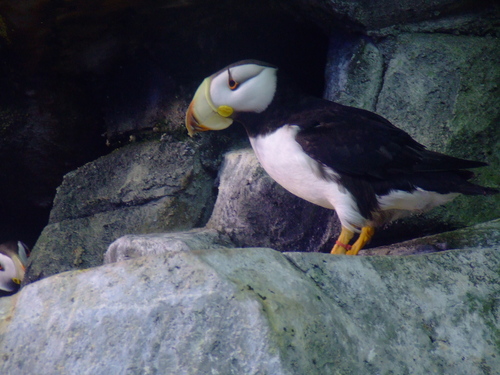
this is a black and white bird with a very thick, short bill and orange legs and feet.
this bird has a black back, white belly, orange legs, and a very large, short bill with a red tip.
this is a bird with a white belly, black back and a large beak.
this bird has a black crown, a stubby bill, and orange feet
this bird has an extremely distinctive large yellow and orange bill which is as large as the bird's head while the rest of the bird is black and white.
a medium sized bird with a large bill, black throat and white belly.
the large beaked bird has orange feet and orange tipped beak and orange around his eyes.
the bird has an orange and black eye with a yellow belly and orange feet.
a large black and white bird with an orange eyering and talons.
the bird is large with a broad wide bill, white belly and black wings.
Species: Horned Puffin